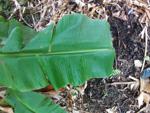
Label: xamthomonas